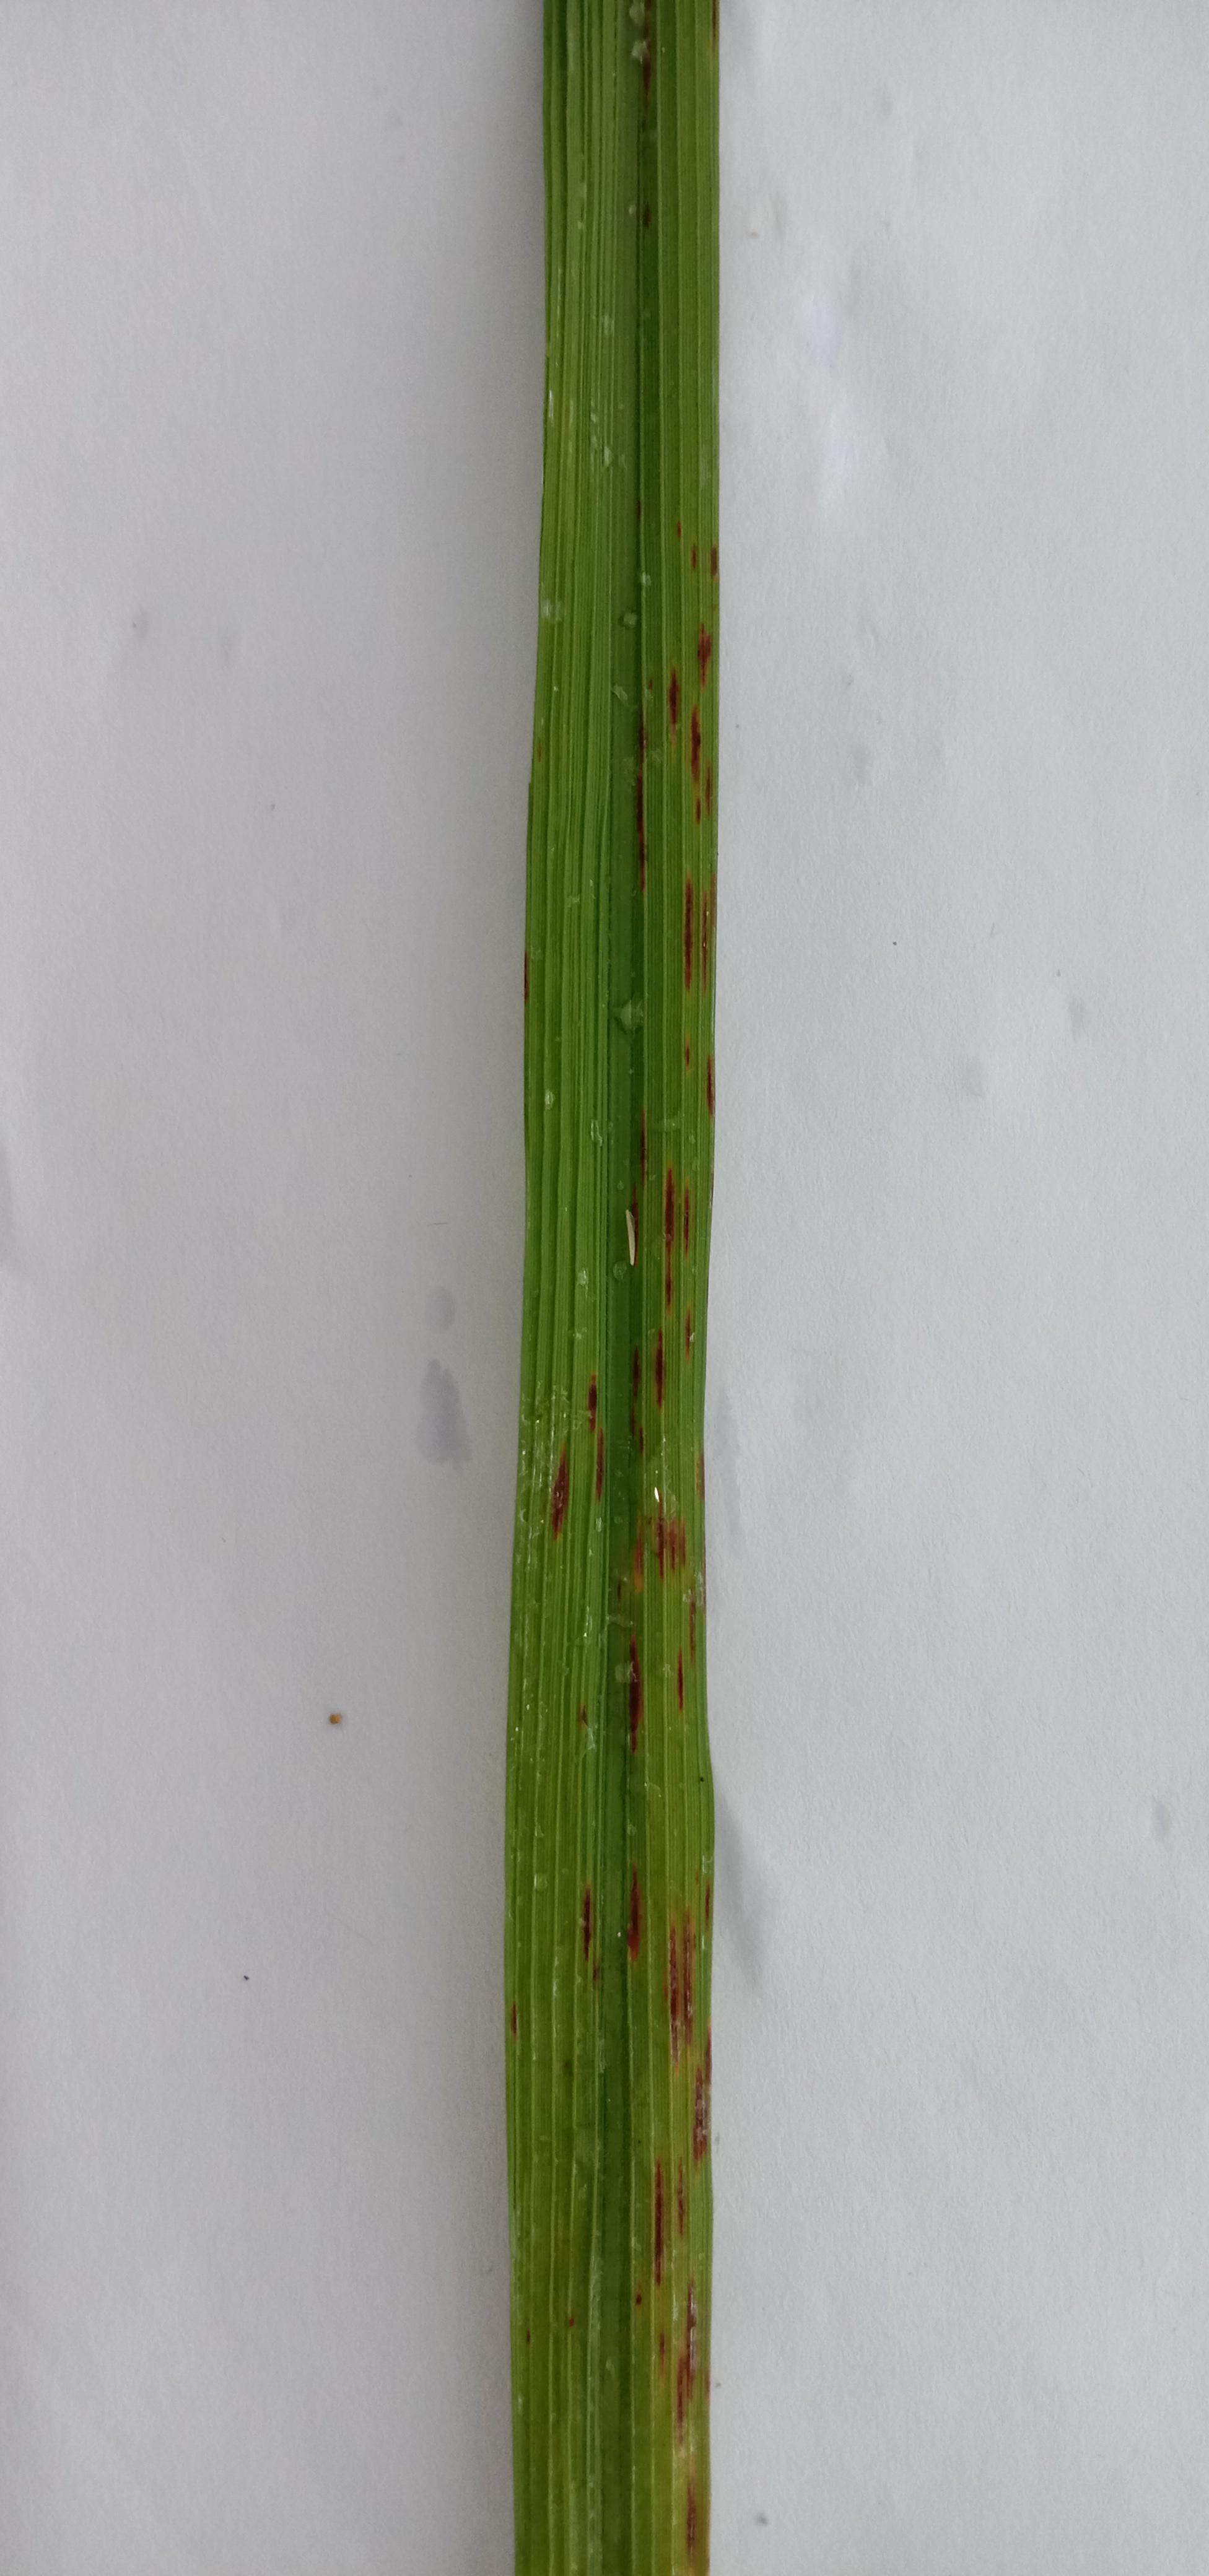
Label: Rice___Leaf_Blast